Operation Greenhouse

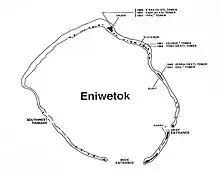
Enewetak Atoll, relative to all Operation Greenhouse test-firing locations. Also included are shot locations for the previous Operation Sandstone.

The "George" explosion conducted on May 8, 1951, was the world's first thermonuclear burn. The "Cylinder" device was designed for probing the thermonuclear reaction. It was a test of the radiation implosion principle that was key to the recently theorized Teller-Ulam design. The vast majority of its yield derived from fission. The energy output from the thermonuclear fusion in this test was insignificant in comparison.